Wally Timm

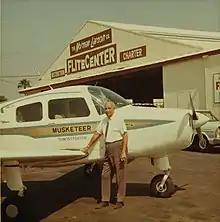
Wally Timm at the Norman Lawson Flite Center, c. 1950

After World War II, Timm became a distributor for Taylorcraft aircraft at Whiteman Airport in California, as well as partnering with Norman Larson in Seattle to sell Beechcraft aircraft. One of their modified Beechcraft Bonanza's, the "Waikiki Beach", was piloted on a world record flight by Bill Odom and is displayed in the Smithsonian National Air and Space Museum. Timm remained an active pilot into the late 1950s.